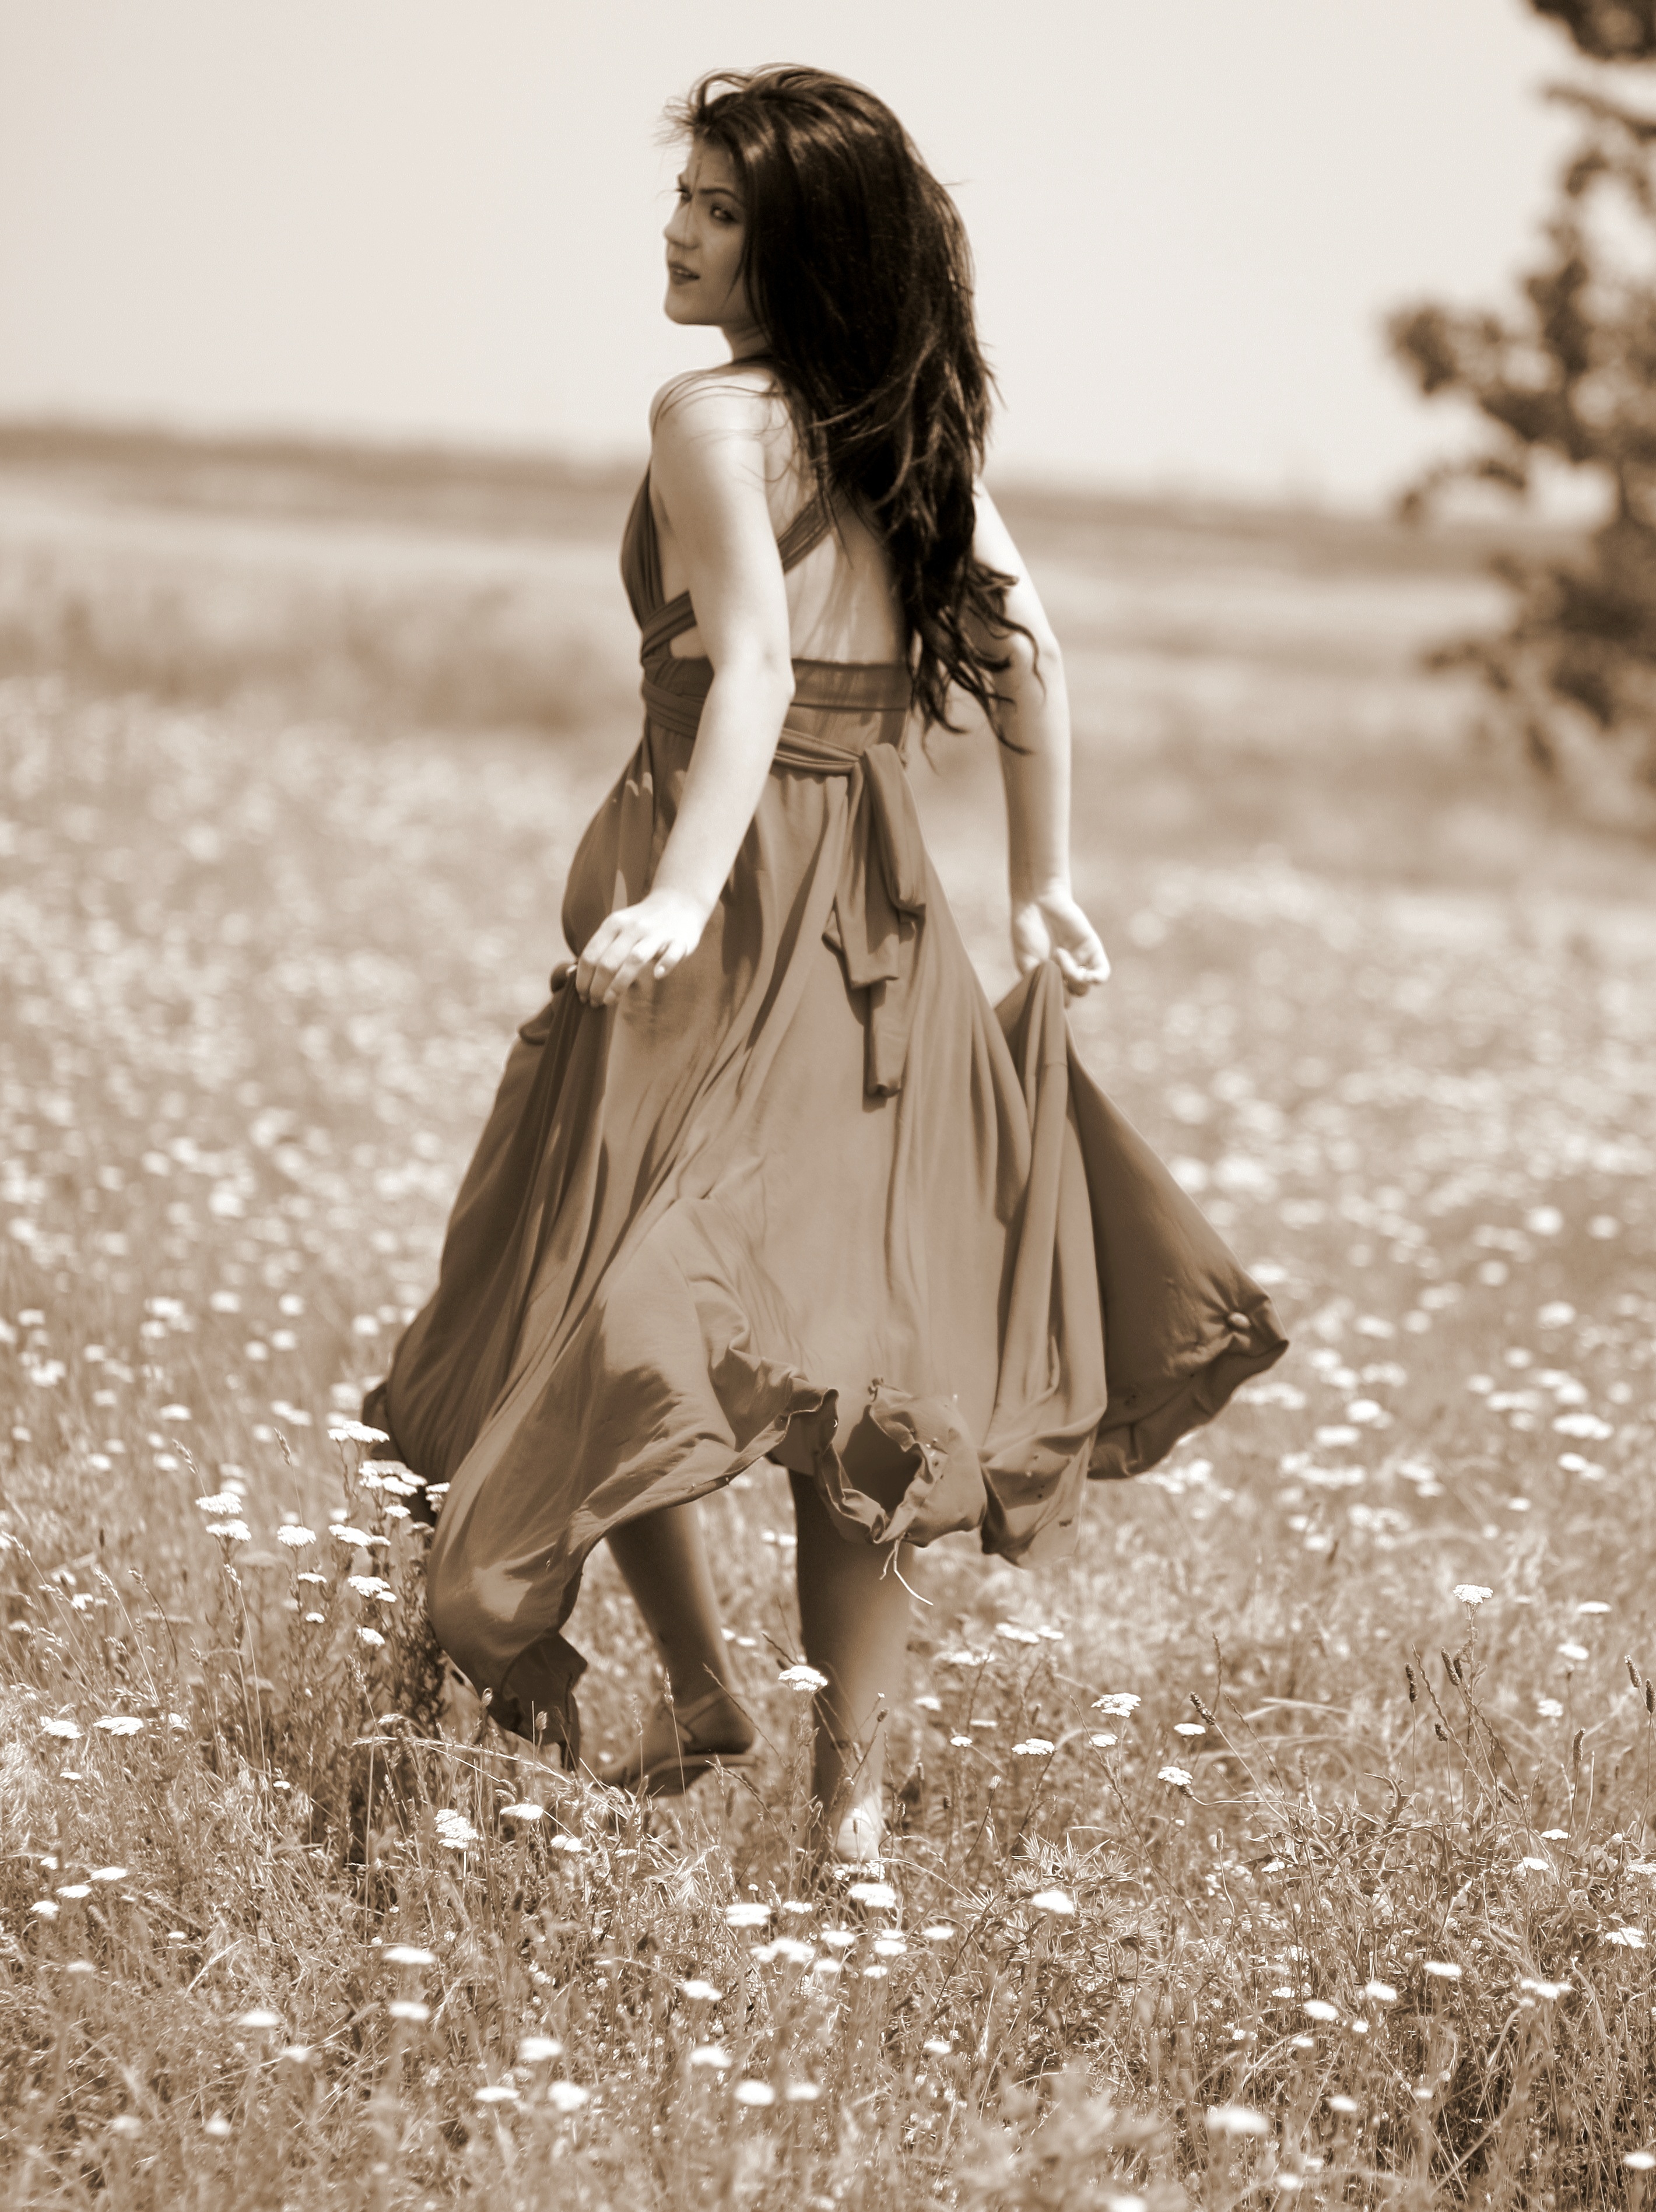
person, black and white, girl, woman, photography, wind, model, spring, child, fashion, clothing, wedding dress, bride, plain, dress, photograph, beauty, gown, sensuality, photo shoot, monochrome photography, portrait photography, bridal clothing